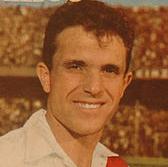
Age: 20